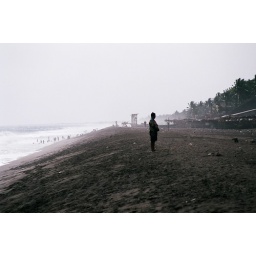
Black sand Monterrico beach in the Pacific Coast of Guatemala